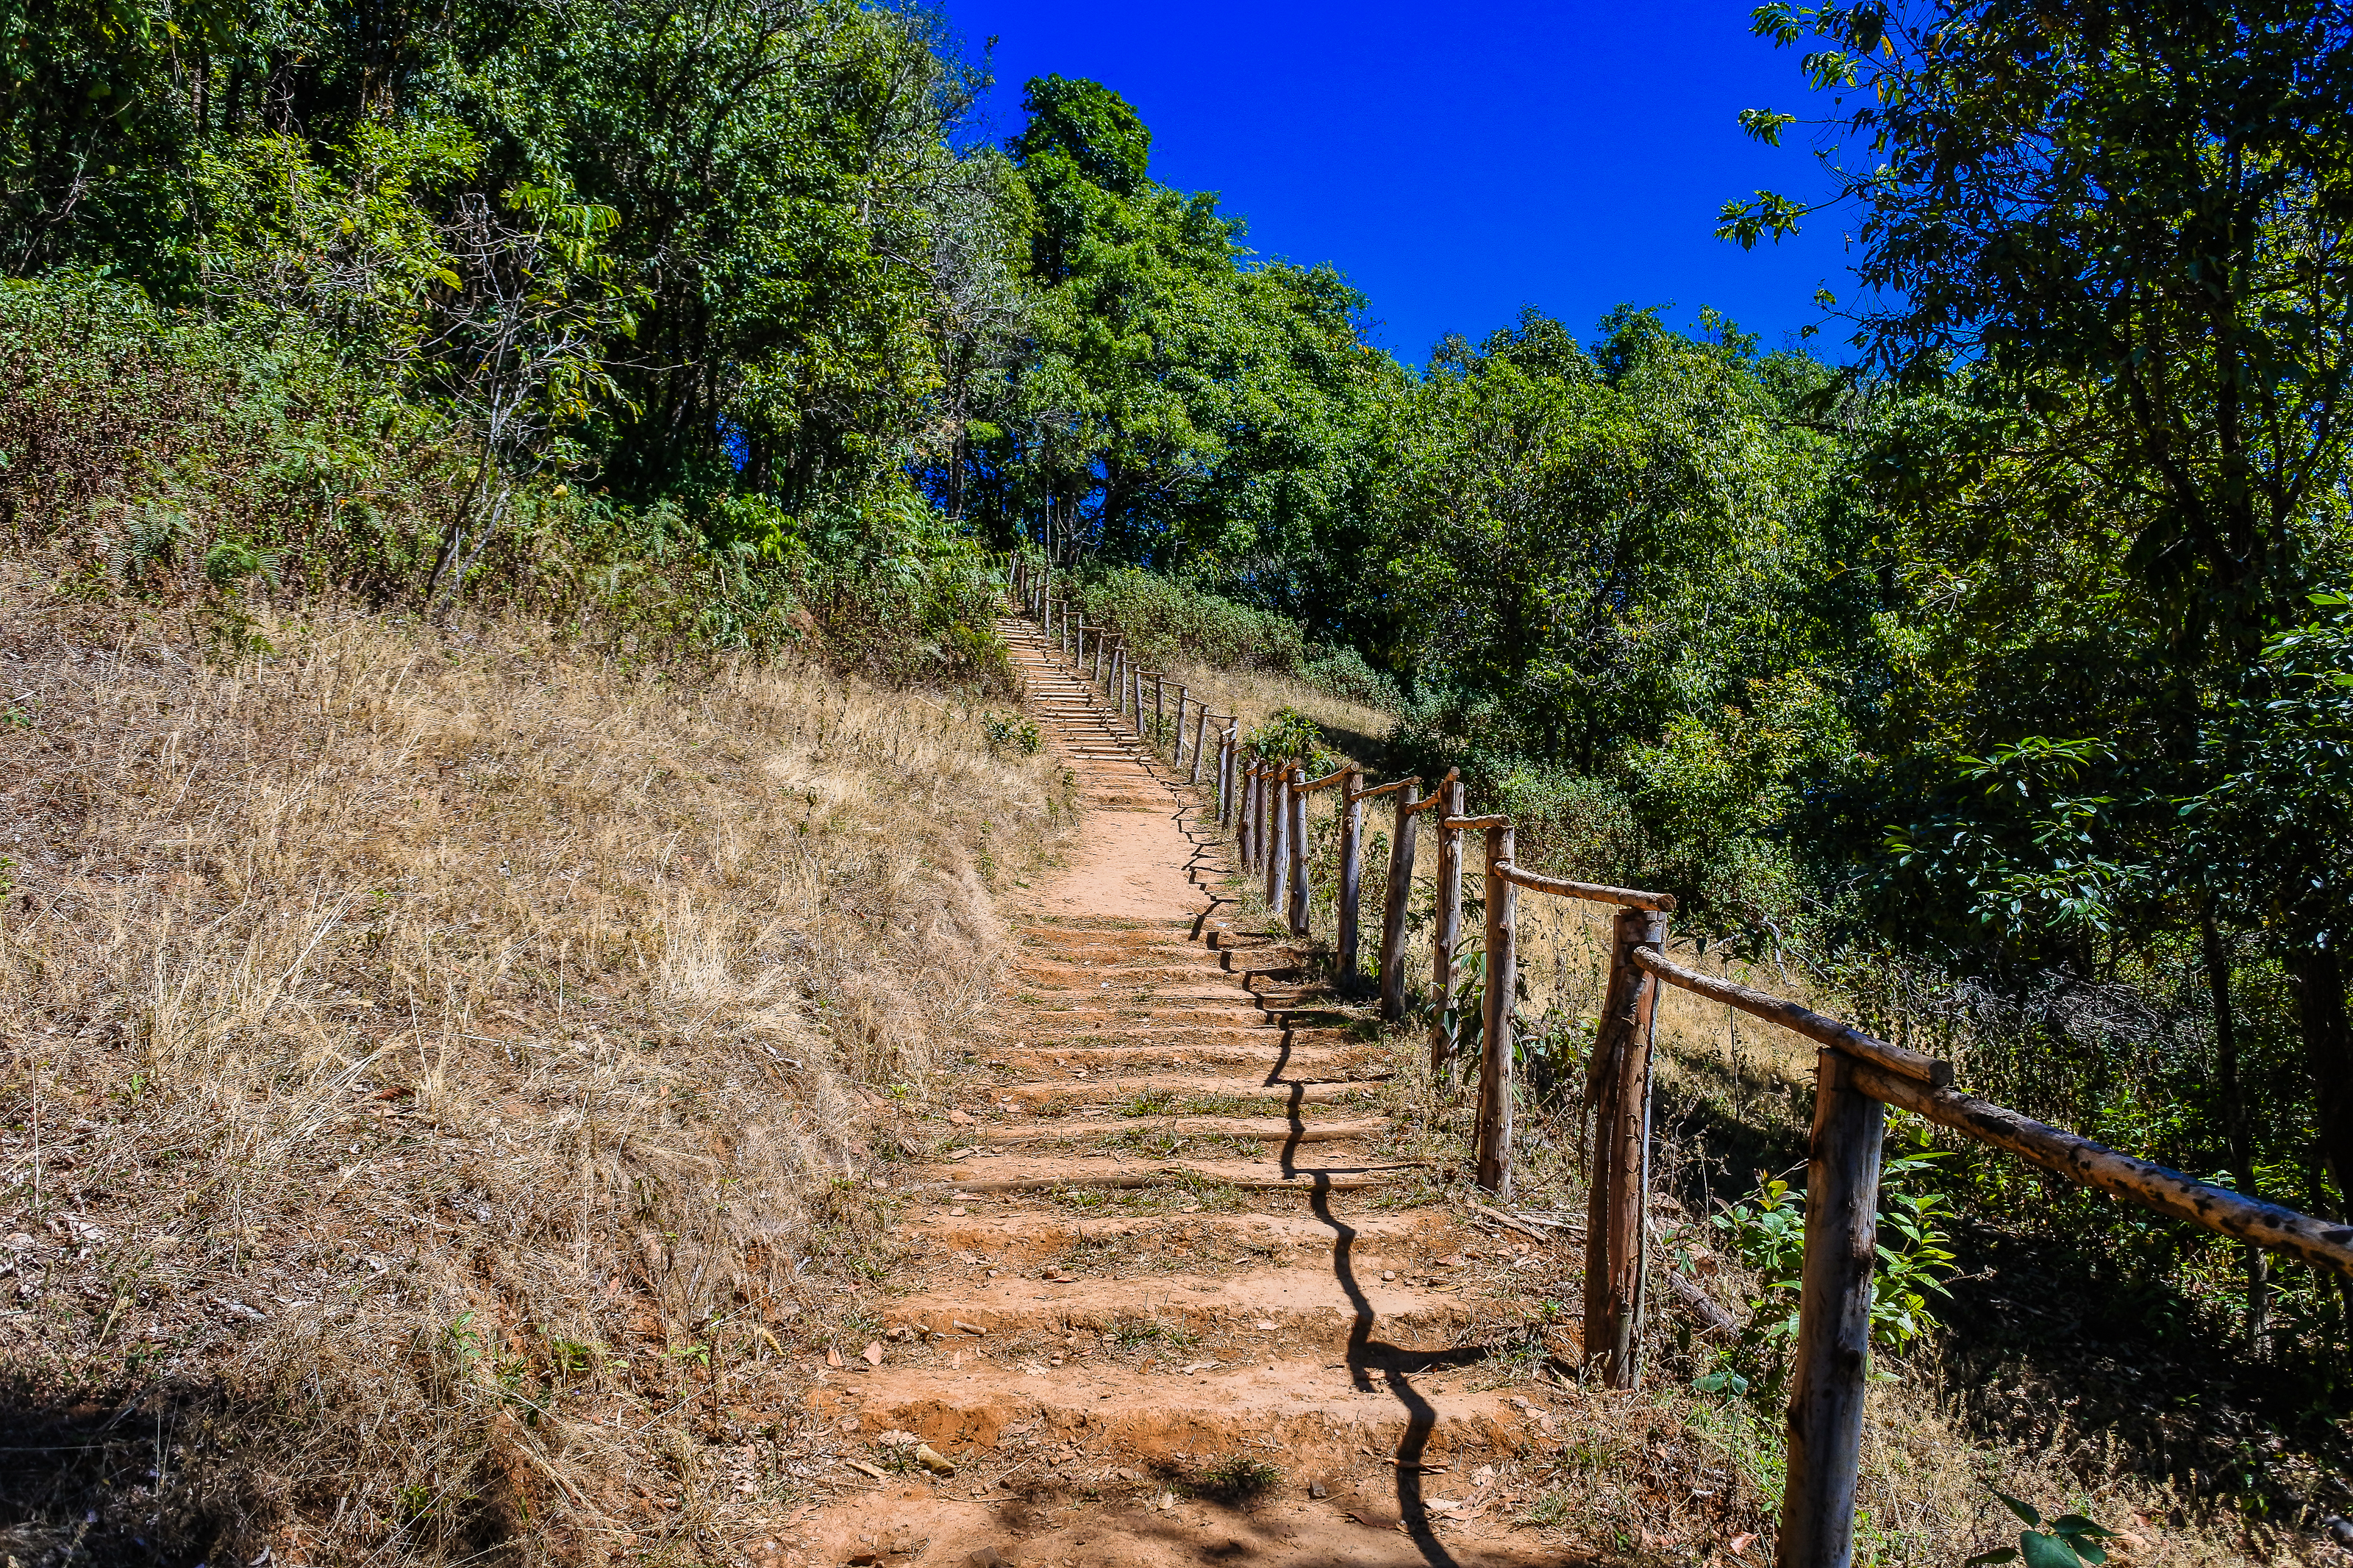
sunrise, beauty, color, dusk, sob, bright, yellow, scenic, sun, summer, scene, cloud, gold, red, beautiful, mountain, view, romantic, weather, season, sunny, mey, sky, viewpoint, wallpaper, nature, heaven, morning, mae hong son, orange, sunlight, outdoors, light, background, vacations, sunset, dawn, evening, travel, colorful, landscape, trail, vegetation, nature reserve, tree, natural environment, wilderness, path, biome, forest, plant community, walkway, thoroughfare, plant, bridge, state park, national park, road, nonbuilding structure, dirt road, hill, rock, jungle, woodland, tourism